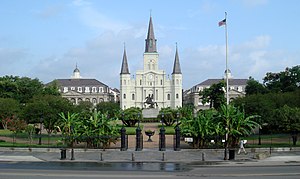
New Orleans / Billeder
New Orleans er den største by i den amerikanske delstat Louisiana. Byen kaldes også Crescent City på grund af den form, den har, med sin placering langs Mississippi-floden. Byens kælenavn er "Big Easy". Nogen gange betegnes den også som NOLA. Selve byen har omkring 288.000 indbyggere, mens Greater New Orleans Area har omkring 1,2 millioner indbyggere. Ca. 28 % af befolkningen er hvide, mens ca. 67 % er afro-amerikanere. Resten er primært asiater.